Bungarribee Homestead Site

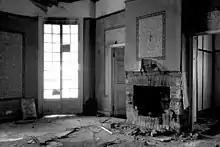
The drawing room at Bungarribee Homestead was located on the lower level of the cylindrical tower. It is pictured here only a few years before the house was demolished.

The architect of Bungarribee Homestead remains unknown. In "The Australian Colonial House", James Broadbent describes the homestead as having been "an L-shaped house with a drum at the junction of the two arms". The "drum", as Broadbent calls it, formed the base of a "circular conical-roofed tower with two single-storeyed verandahed wings radiating from it". In "Lost glories : a memorial to forgotten Australian buildings", David Latta states that the tower housed a drawing room on the ground floor and that the upper level was broken into a number of smaller rooms. Due to the curvature of the walls, interior doors in the drawing room were also curved and in this way reminiscent of the foyer in the now-also demolished The Vineyard House at Rydalmere.